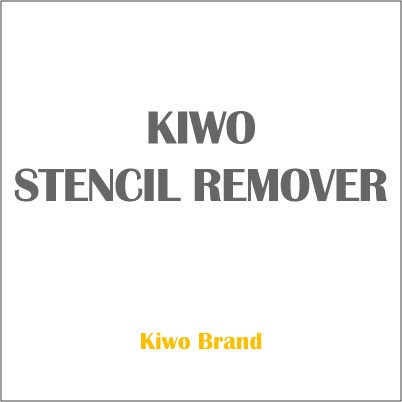
KIWO STENCIL REMOVER
A very economical liquid concentrated stencil remover for all direct emulsions and capillary films. It is formulated both for manual or automatic reclaiming, and does not contain any chlorine nor heavy metals. *** This item can only ship UPS Ground due to item being a Hazardous Material.***
Brand: Kiwo Brand
Category: Cameras & Optics > Photography > Darkroom > Photographic Chemicals > Wetting Agents